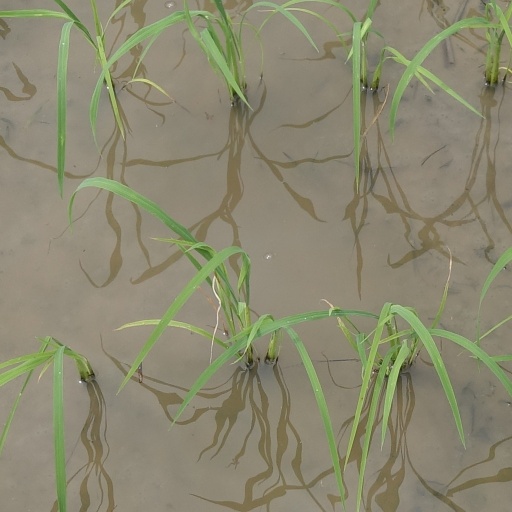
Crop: rice